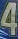
Number: 4